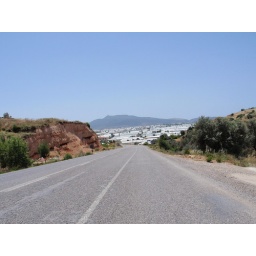
thousands of hectares in plastic houses for growing tomatoes and green peppers